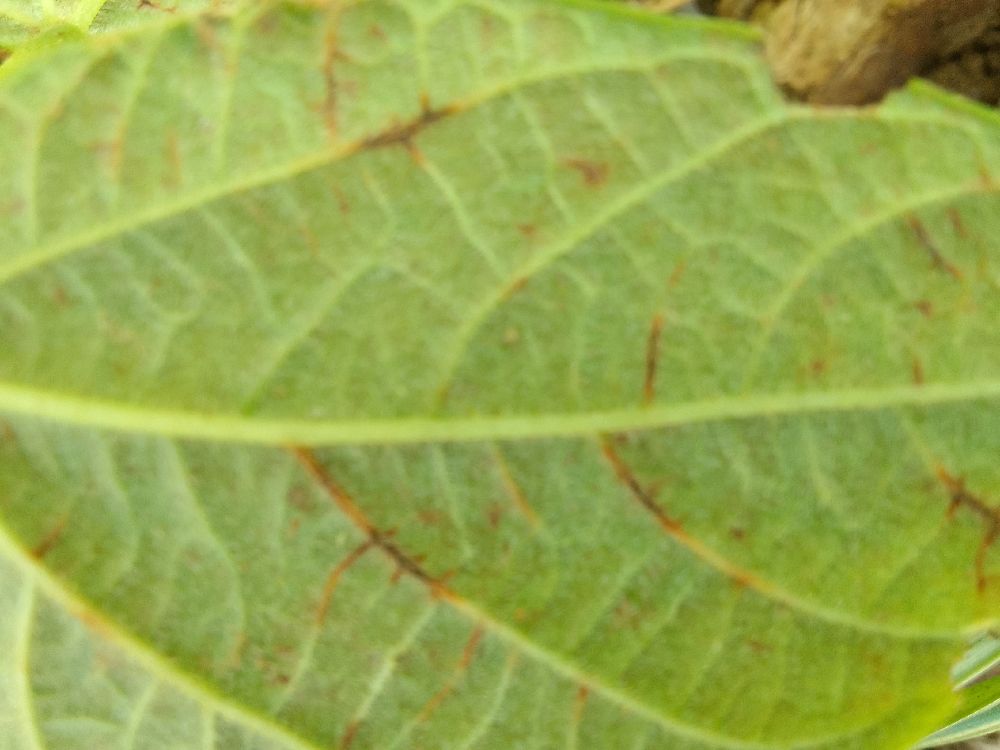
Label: anthracnose